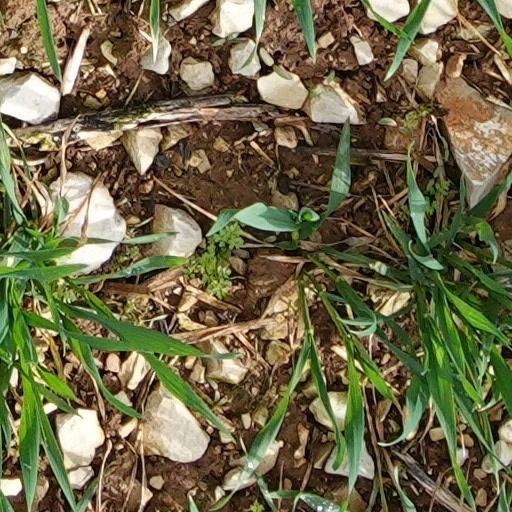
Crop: wheat